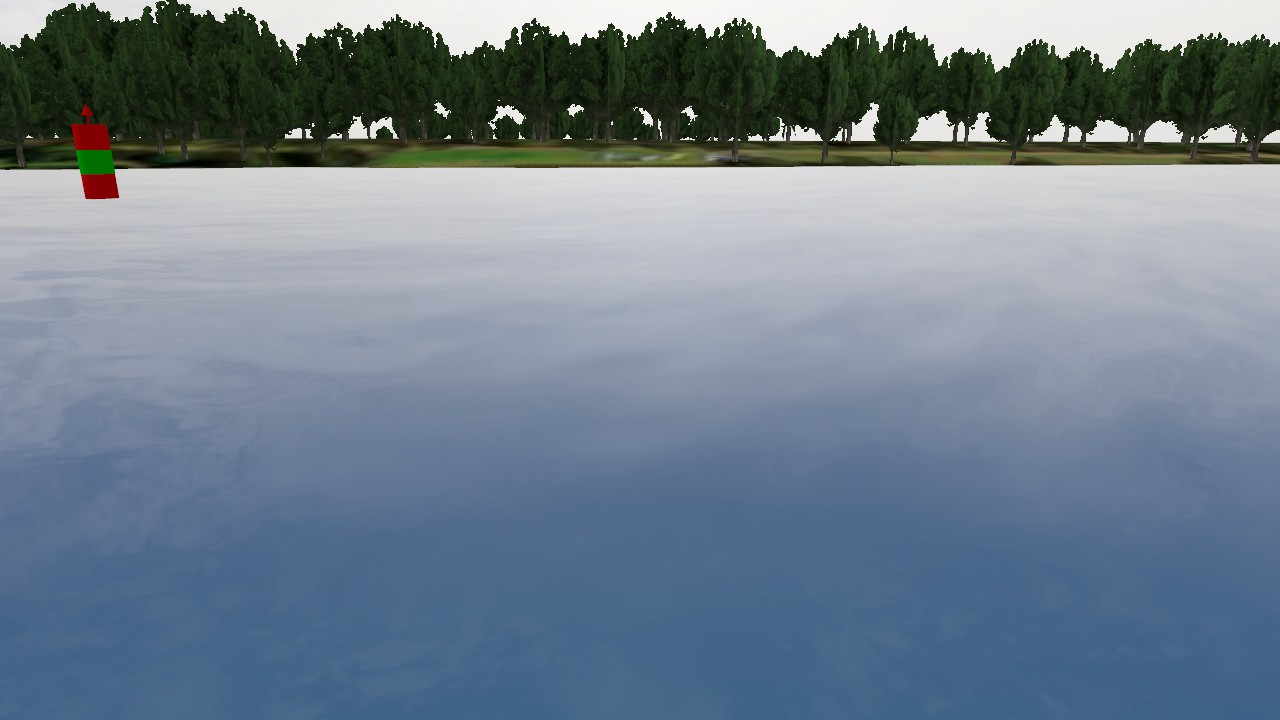
Label: preferred_port_mark
Descriptions: red green red, three horizontal bands ||| red cone-shaped top mark ||| red on top and bottom, green in the middle ||| preferred channel mark with red outer bands and green middle band